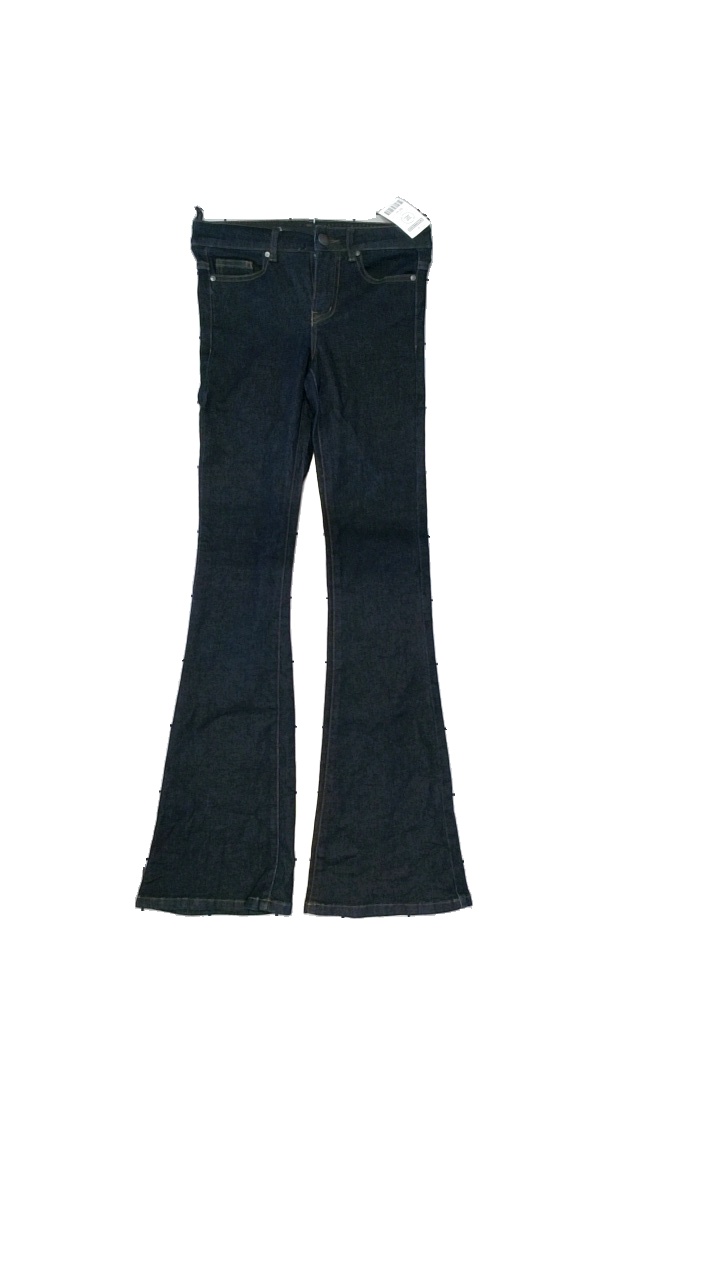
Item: Jeans (Unisex)
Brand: Vila
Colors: Blue, Black
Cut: Tight, Loose
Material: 60% cotton, 34% polyester, 2% elastane
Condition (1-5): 5
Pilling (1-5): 4
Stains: Minor
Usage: Reuse
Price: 50-100